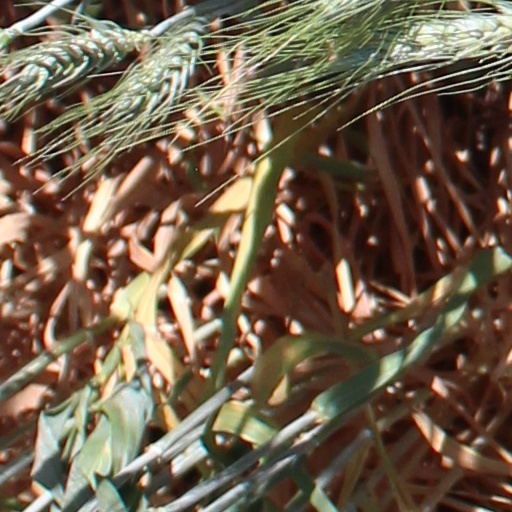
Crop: wheat